Formular stationery

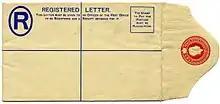
1938 registered envelope from the Bahamas. Although the indicium includes only the registration fee and there is no prepayment of postage, it is regarded as postal stationery and not formular stationery as the registration fee is a fee for a postal service. This and many other envelopes were made from thick paper and lined with glued gauze to make it stiffer and non-transparent.

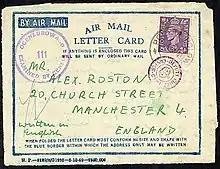
1943 Air Mail Letter Card. The fact that it has an adhesive stamp and no prepayment of postage means that it is formular and not postal stationery.

The term formular (often misspelled formula) is an adjective applied to envelopes, cards and aerograms, etc., produced by postal authorities or to their specification, but bearing no imprinted or embossed stamp or other indication of prepayment of postage.